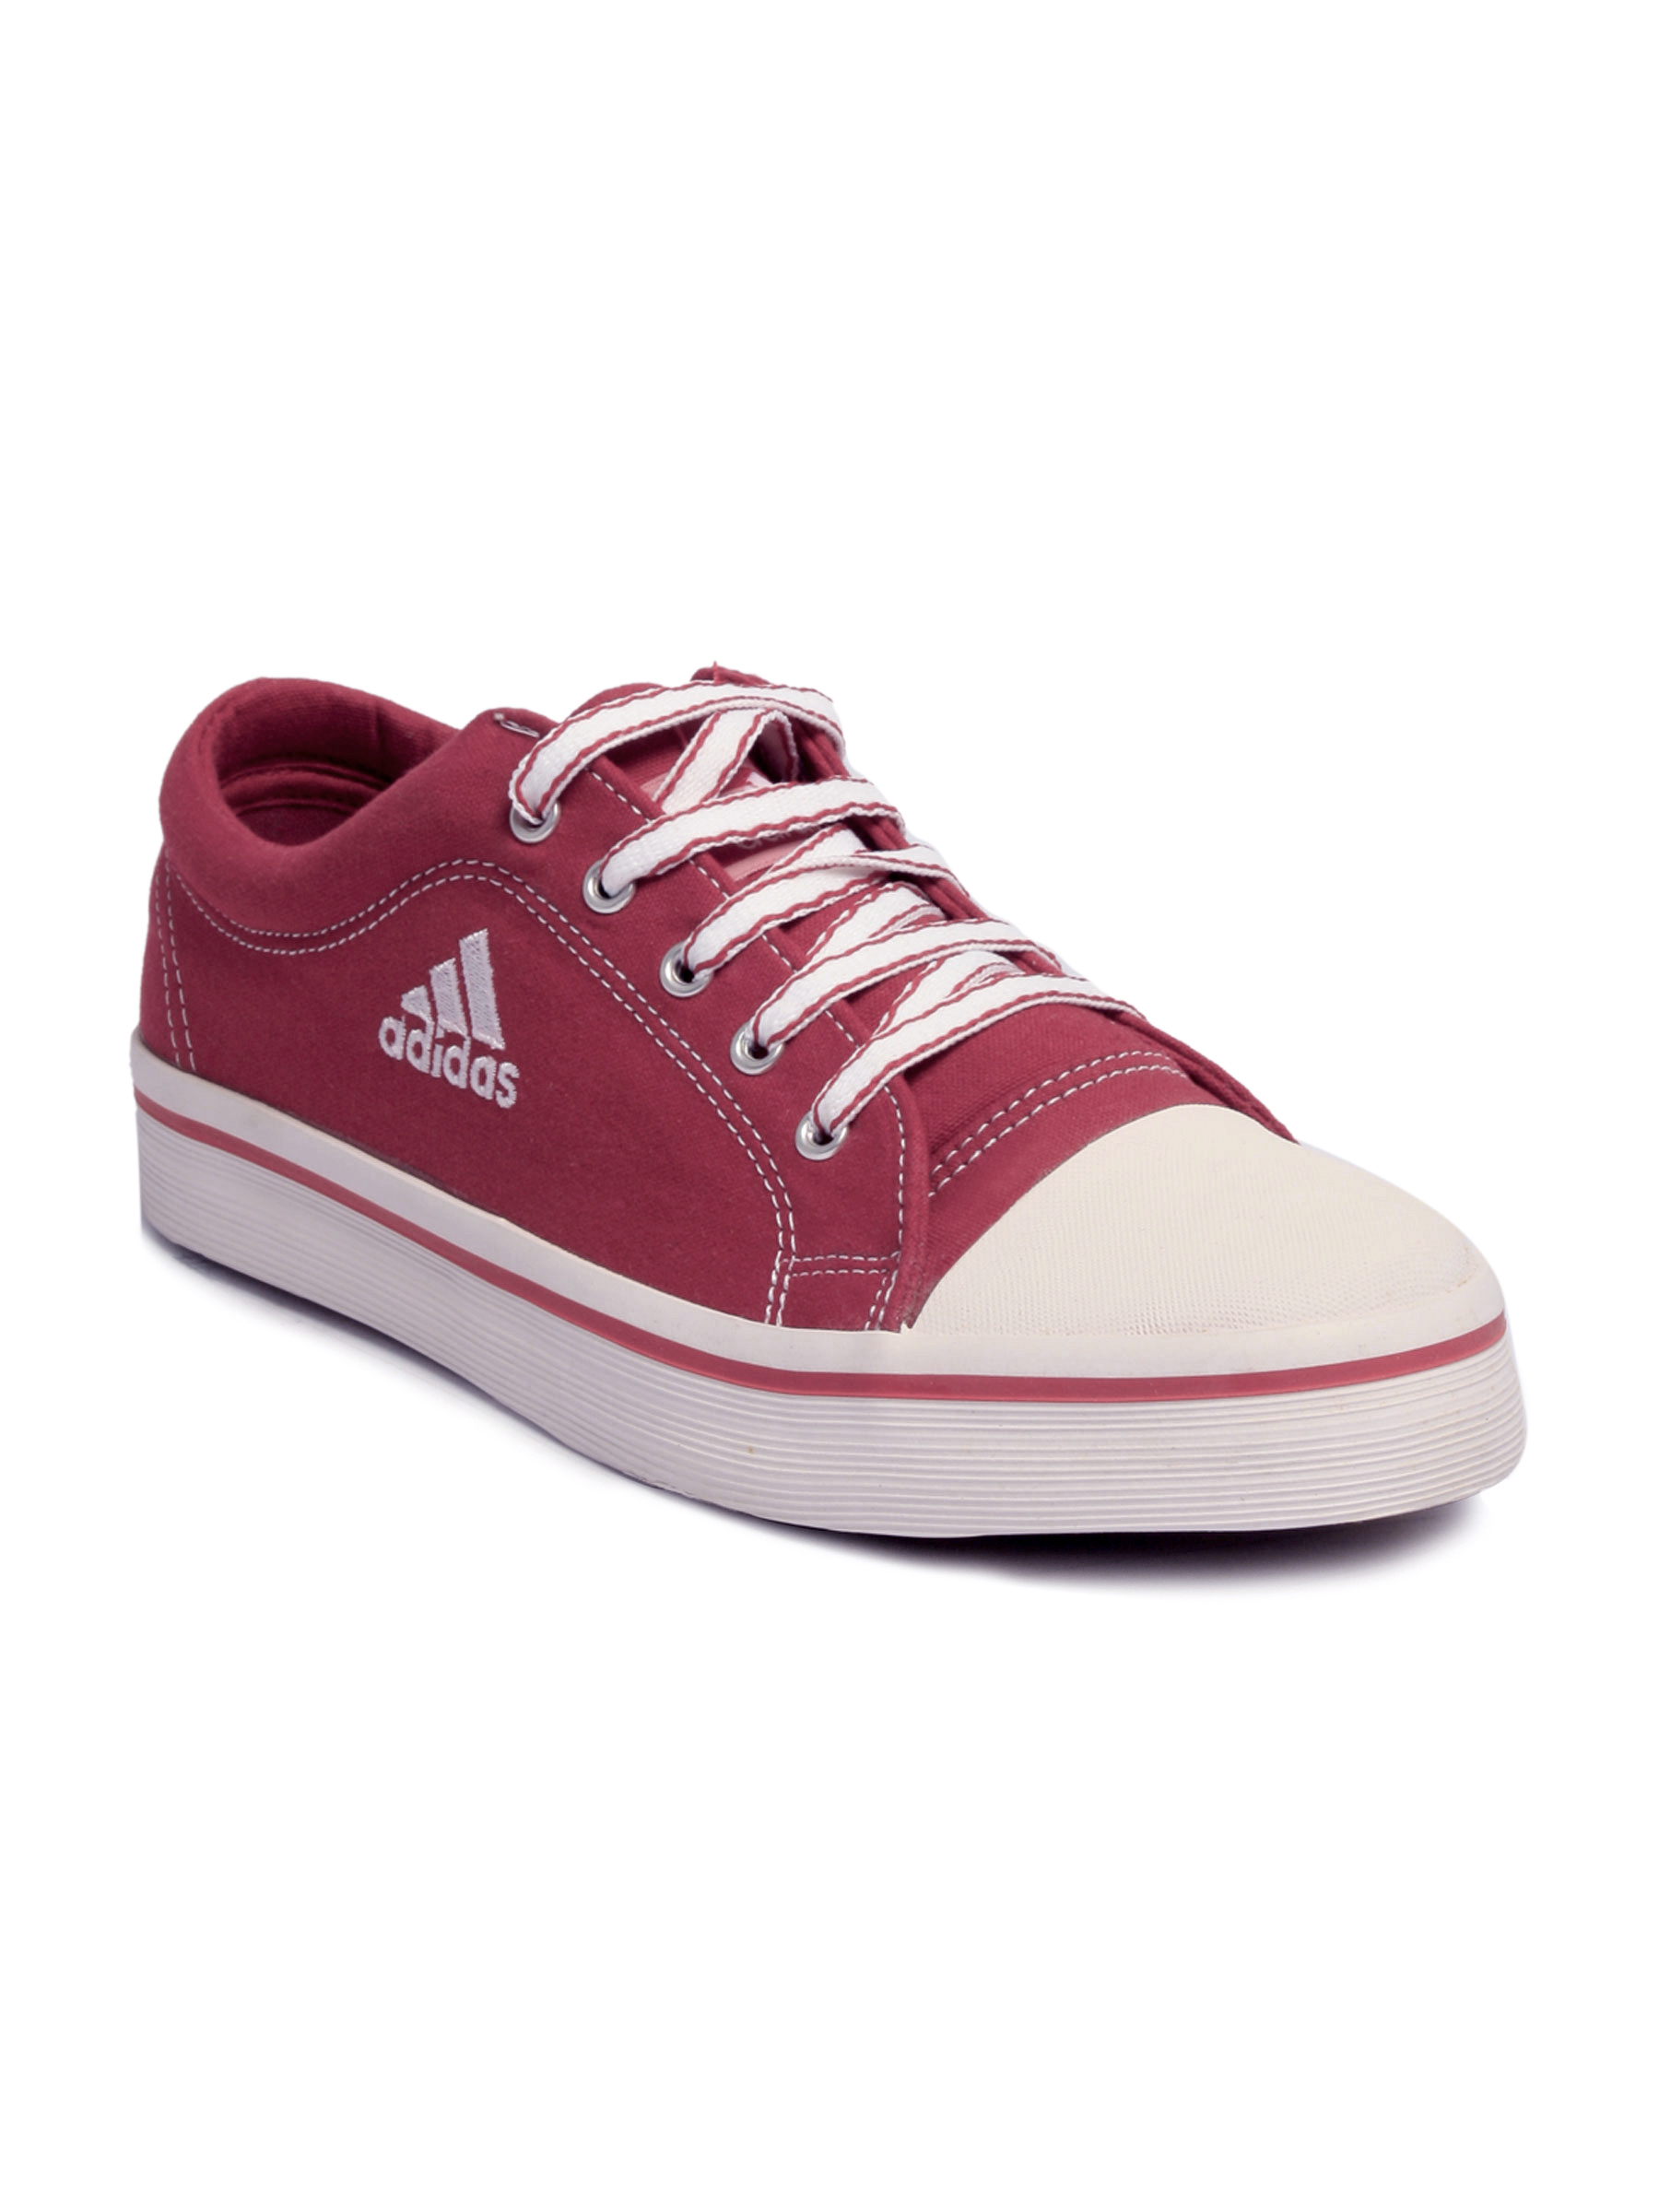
ADIDAS Men Addcash Red Casual Shoes
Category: Footwear / Shoes / Casual Shoes
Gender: Men
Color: Red
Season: Fall 2011
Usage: Casual